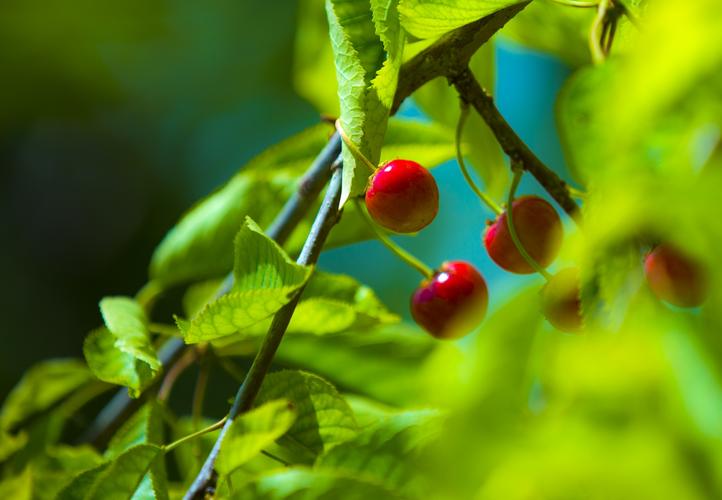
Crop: cherry
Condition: healthy